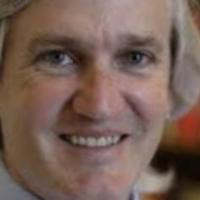
Age group: age 31-40